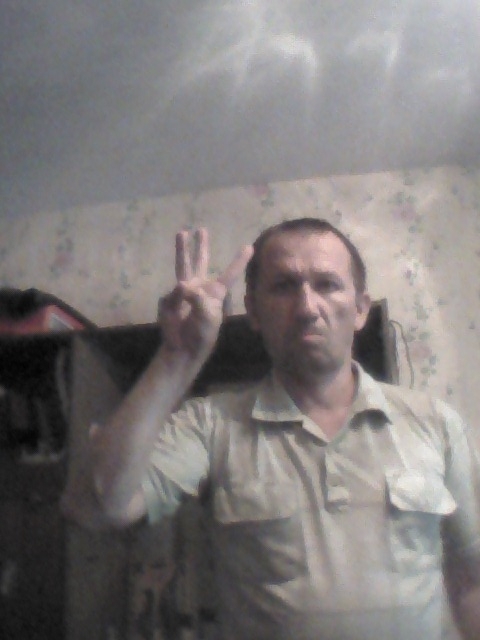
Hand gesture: three